Eolambia

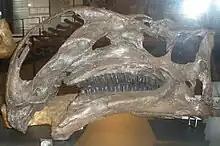
Skull of "Altirhinus", considered by Norman as the sister group of "Eolambia" but now known to be more basal

In 2004, Norman included "Eolambia" for the first time in a comprehensive phylogenetic analysis of iguanodonts, as part of a chapter focusing on iguanodonts in the second edition of "The Dinosauria". He found that "Eolambia" was the sister group to "Altirhinus", with both of them being more basal than "Protohadros", "Probactrosaurus", or the Hadrosauridae. Within the same volume, Horner, Weishampel, and Catherine Forster conducted a separate phylogenetic analysis of hadrosaurids, likewise including "Eolambia". They found "Eolambia" again as a non-hadrosaurid hadrosauroid, albeit as the sister group to "Protohadros". Although Head had specifically redefined the Hadrosauridae, based on shared characteristics, to include "Protohadros", Horner and colleagues adapted a taxon-based definition that excluded "Protohadros" and thus "Eolambia". They also identified additional characteristics differentiating "Eolambia" from hadrosaurids: there are coarse denticles on the teeth of the dentary, and the coronoid process is weakly expanded.